Josh Reese

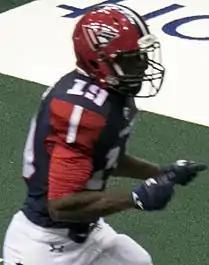
Reese in 2017

Josh Reese (born January 3, 1991) is an American former professional football wide receiver. He played college football at UCF.